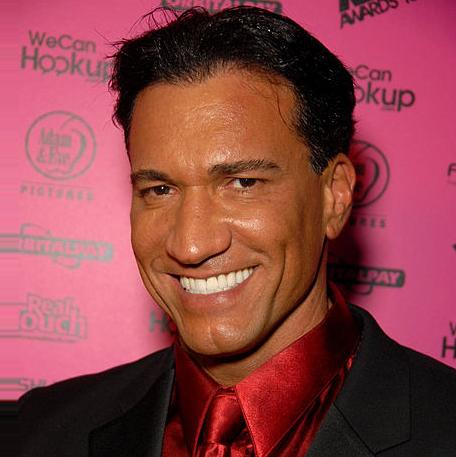
Age: 42